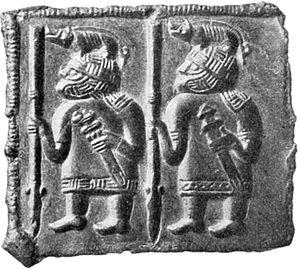
Le berserker désigne un guerrier-fauve qui entre dans une fureur sacrée le rendant surpuissant et capable des plus invraisemblables exploits.
Les plaques de Torslunda sont quatre matrices de bronze découvertes près de Torslunda, sur l'île d'Öland, en Suède, et datant de l'âge de Vendel.